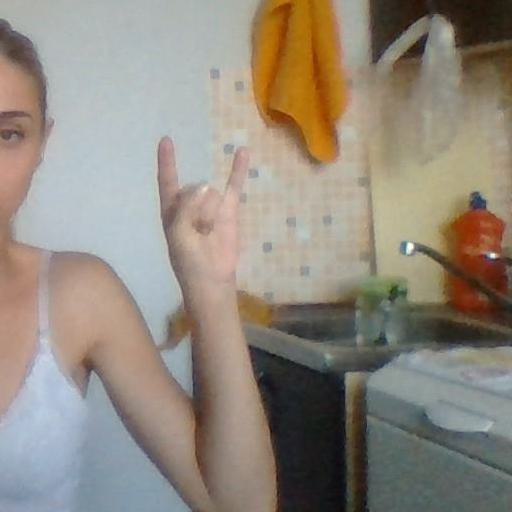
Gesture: rock